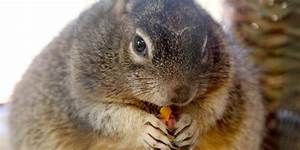
Label: squirrel